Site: brandenburg
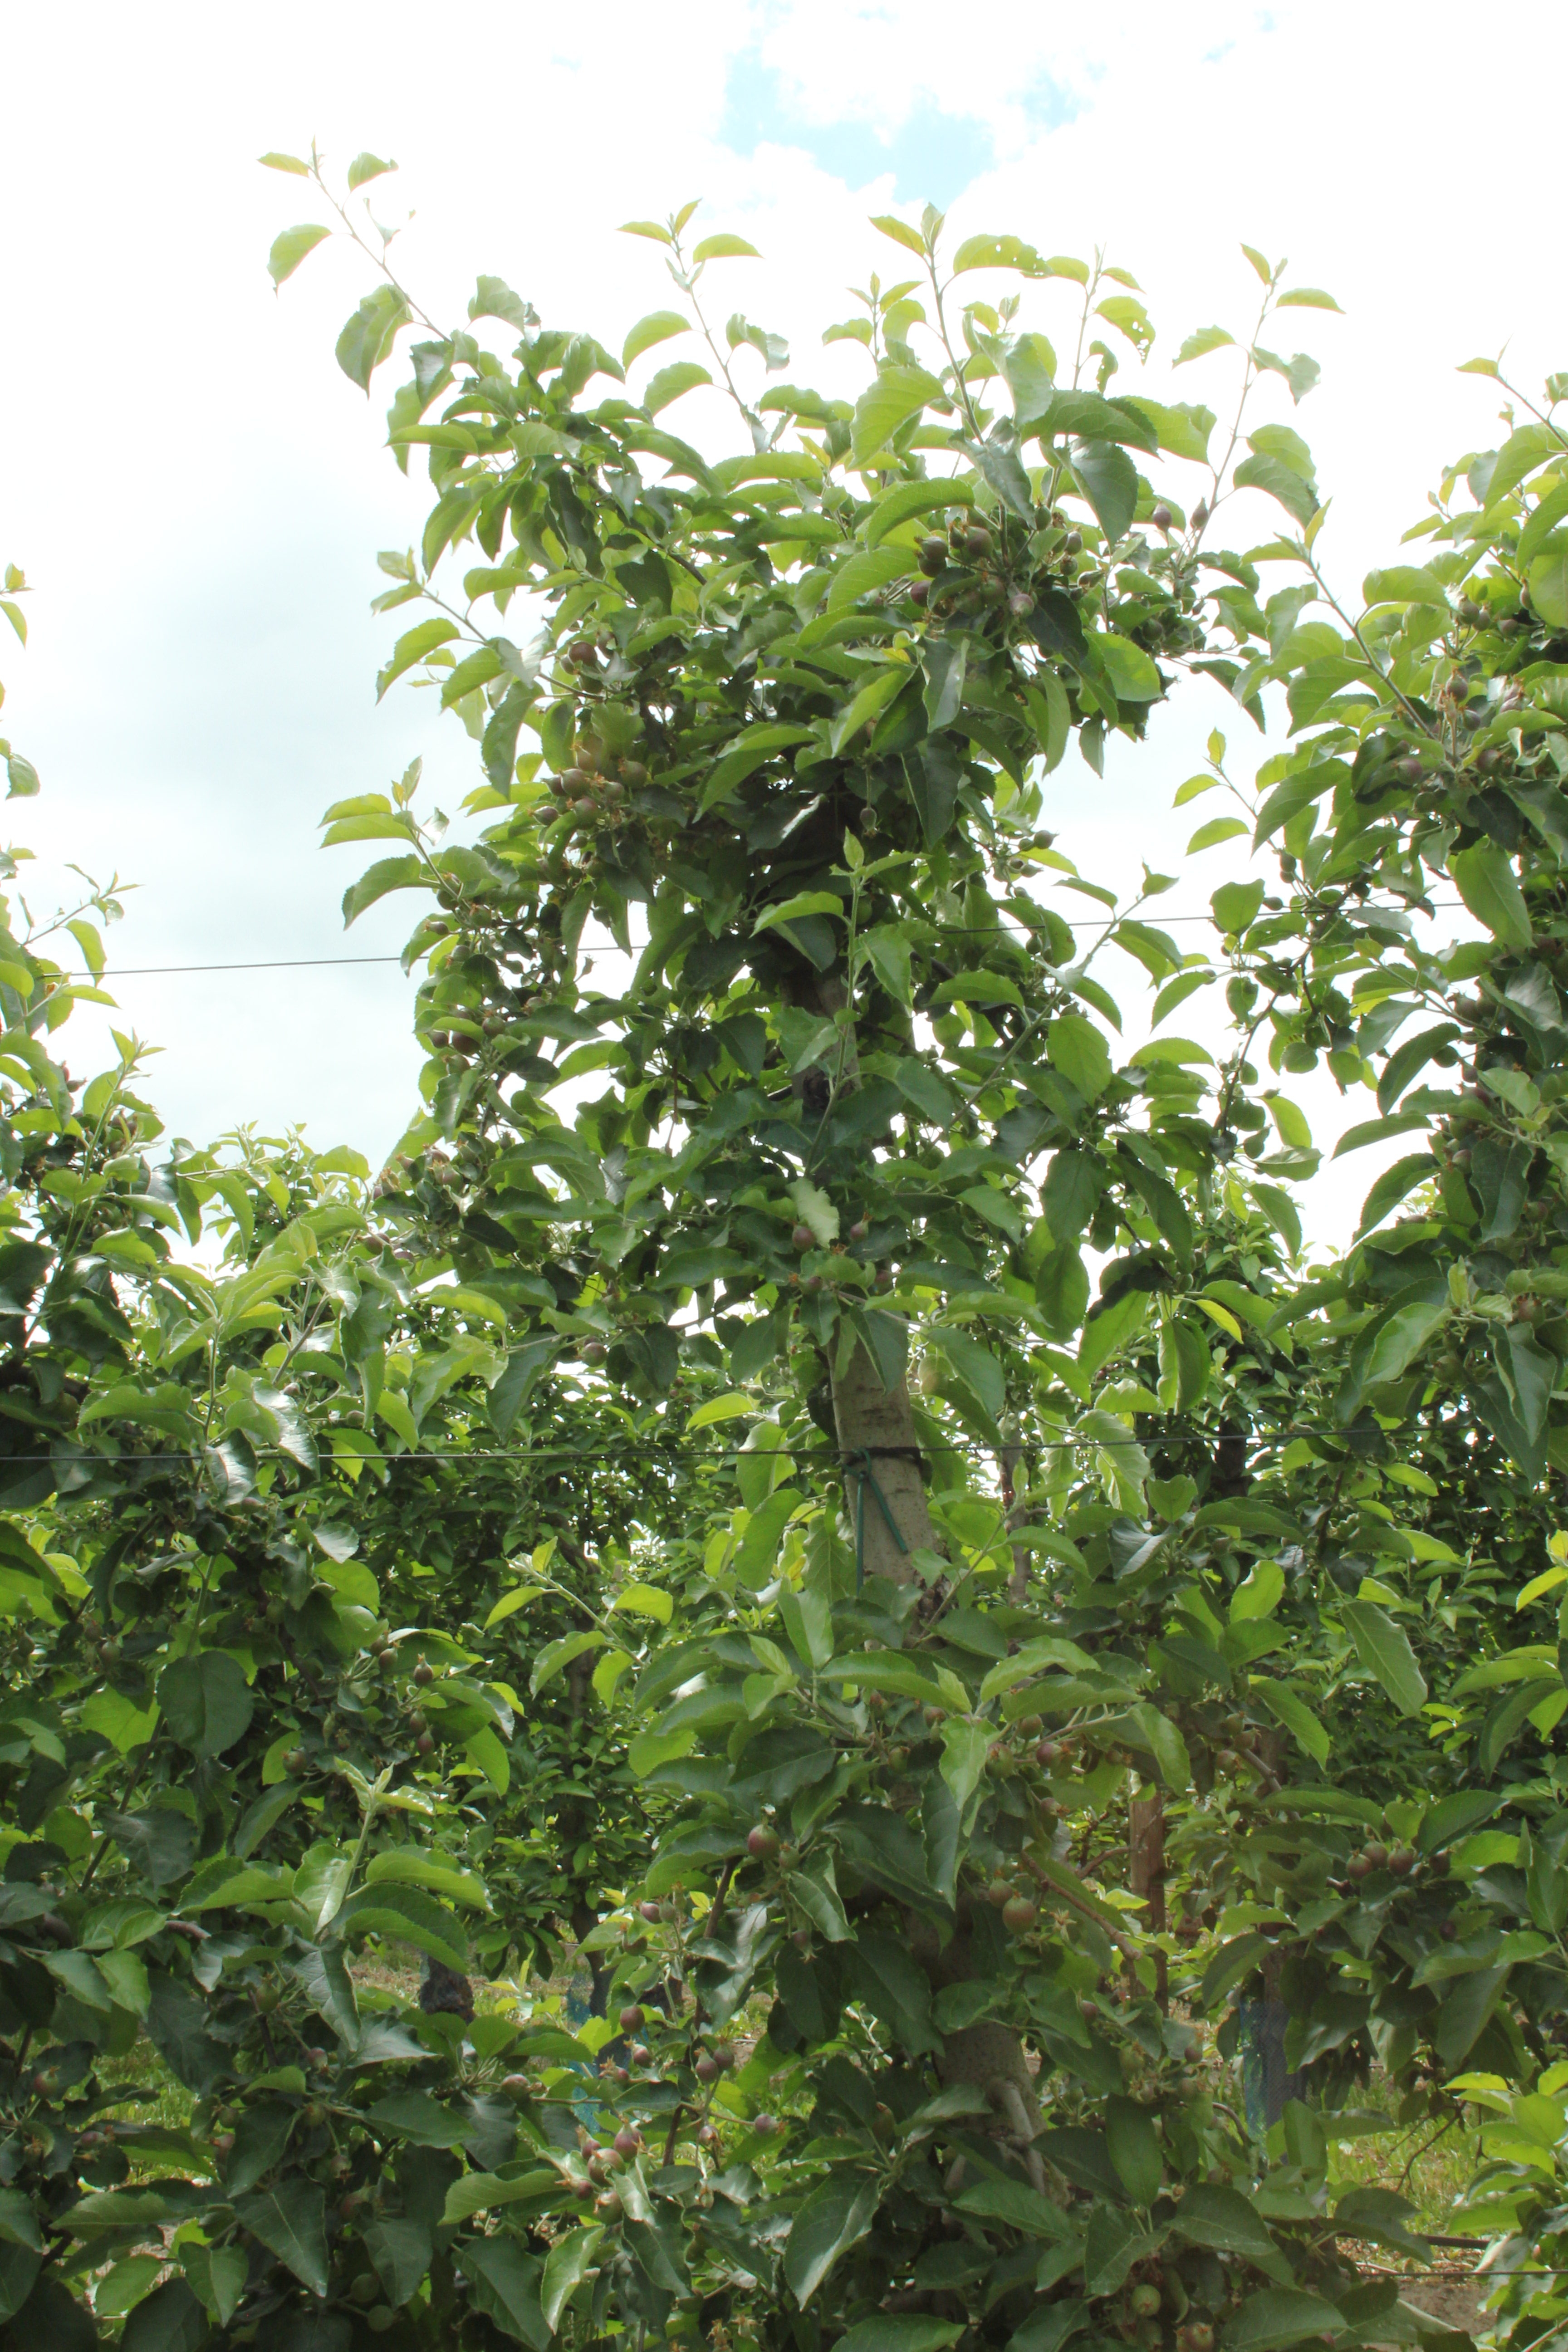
Growth stage (BBCH 72): Development of fruit